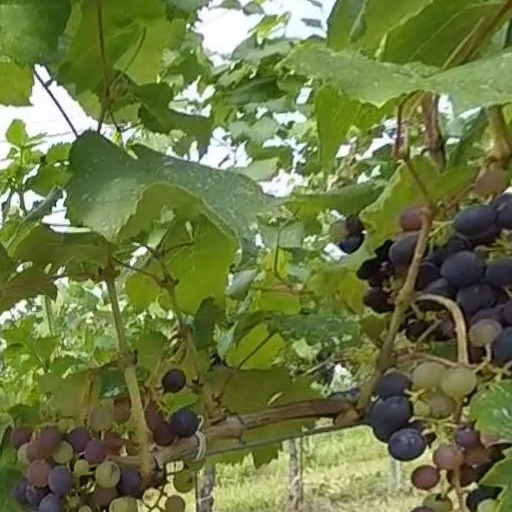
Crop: grape